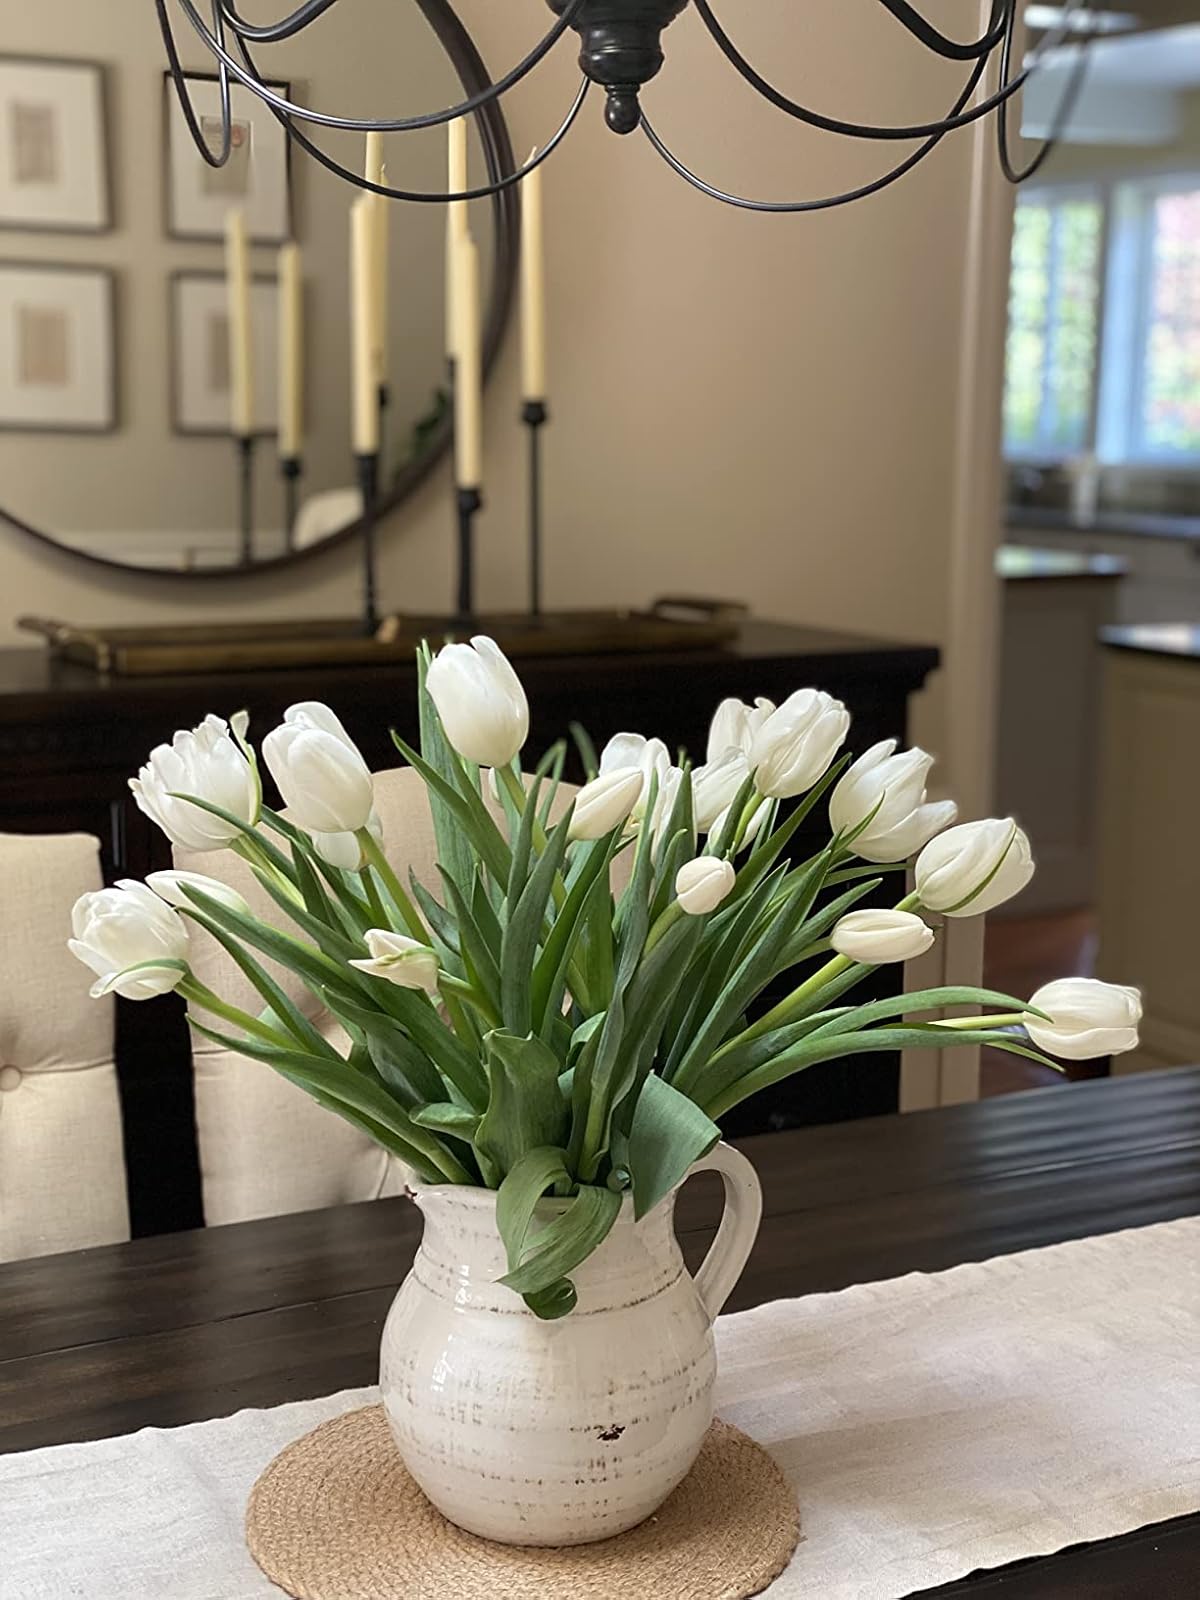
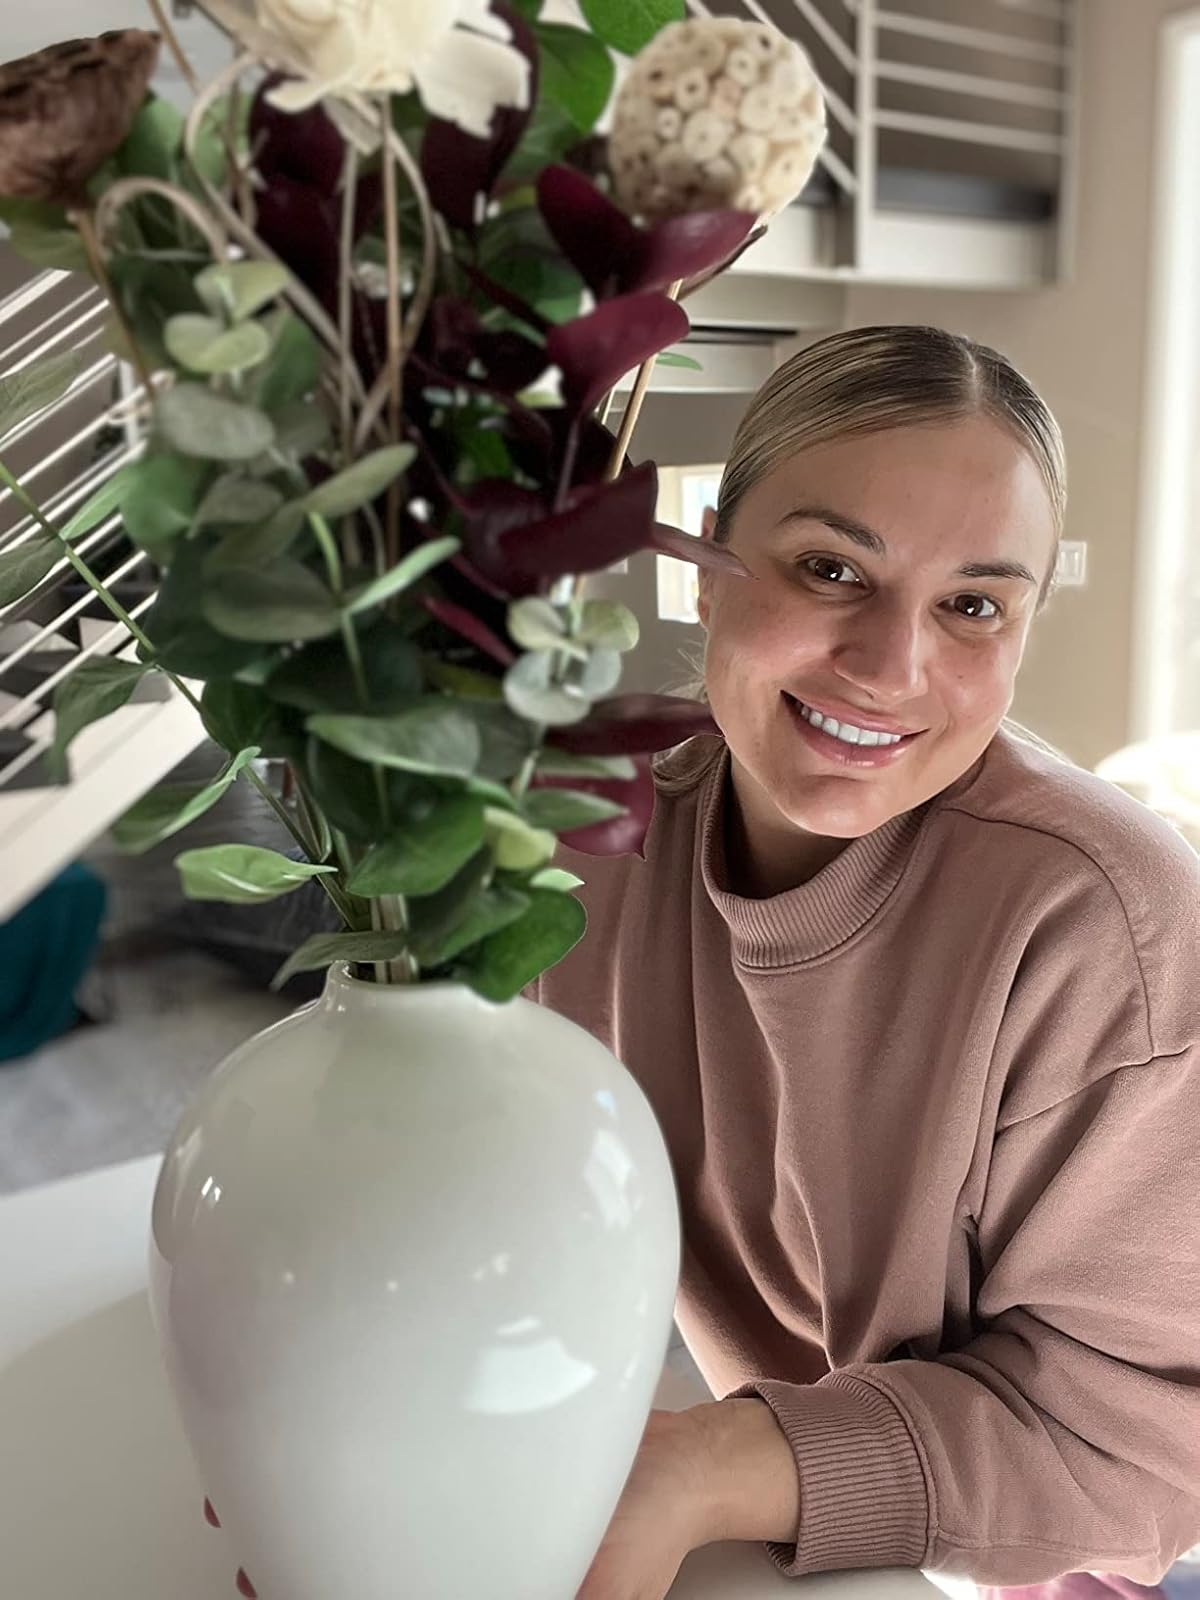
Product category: vase
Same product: no